Nishiyama-Kōen Station

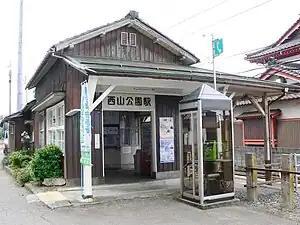
Nishiyama-Kōen Station

is a Fukui Railway Fukubu Line railway station located in the city of Sabae, Fukui Prefecture, Japan.